Pietru Caxaro

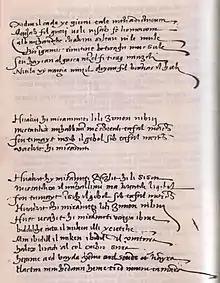
Peter Caxaro's "Cantilena"

Pietru Caxaro or Caxaru (– August 1485), also known in English as Peter Caxaro, was a Maltese philosopher and poet. He is so far Malta's first known philosopher, fragments of whose works are extant. His philosophical views and positions qualify him as an honourable adherent of the mediaeval humanist movement. His contribution skilfully stands as a mature reflection of the social and cultural revival of his time.